Hart aber fair

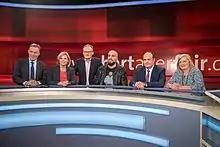
Group picture with the participants Thomas Oppermann, Julia Klöckner, Frank Plasberg, Abdelkarim Zemhoute, Robin Alexander and Bettina Gaus of the 18 December 2017 show

As the name suggests, the discussion should be open and controversial. Instead of ideological and party-political statements, the focus should be on factual arguments. Therefore, besides politicians, scientific experts, representatives of other organisations and directly involved or affected persons are also among the participants of the discussion round. The guests are selected in such a way that different positions are represented. The editorial staff researches information on the topic of the respective programme in order to provide additional arguments and present the background more clearly for the viewers.